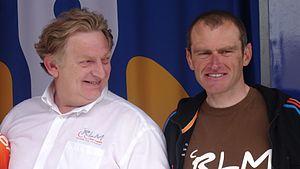
Reportage photographique réalisé le dimanche 25 mai 2014 à l'occasion du départ et de l'arrivée de la troisième étape du Paris-Arras Tour 2014 à Arras, Pas-de-Calais, Nord-Pas-de-Calais, France. Depicted people&#58
Franck Vermeulen, né le 10 avril 1976 à Argentan, est un coureur cycliste français membre des équipes continentales Véranda Rideau Sarthe en 2012 puis Roubaix Lille Métropole de 2013 à 2014. Son palmarès comprend plus de quatre-vingt victoires chez les amateurs et les professionnels mais il a surtout la particularité d'être devenu coureur cycliste professionnel à plus de trente-cinq ans.